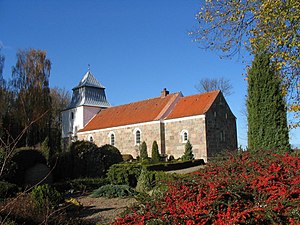
Blære Kirke
Blære Kirke
Blære Kirke ligger i landsbyen Blære, ca. syv kilometer nord for Aars.